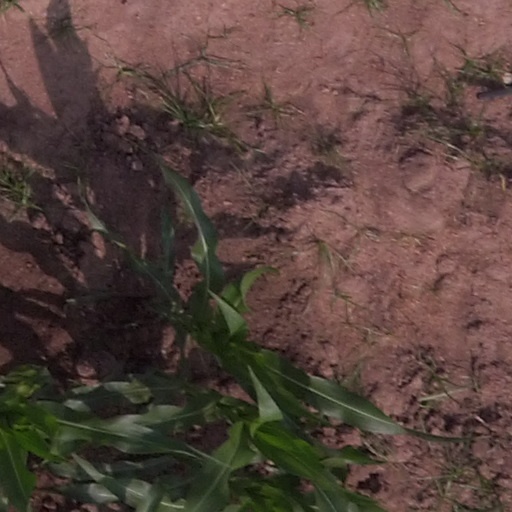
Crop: maize; corn